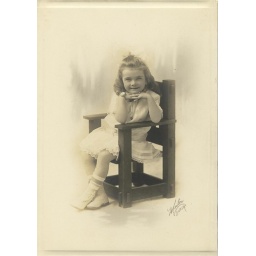
Smiling girl in chair